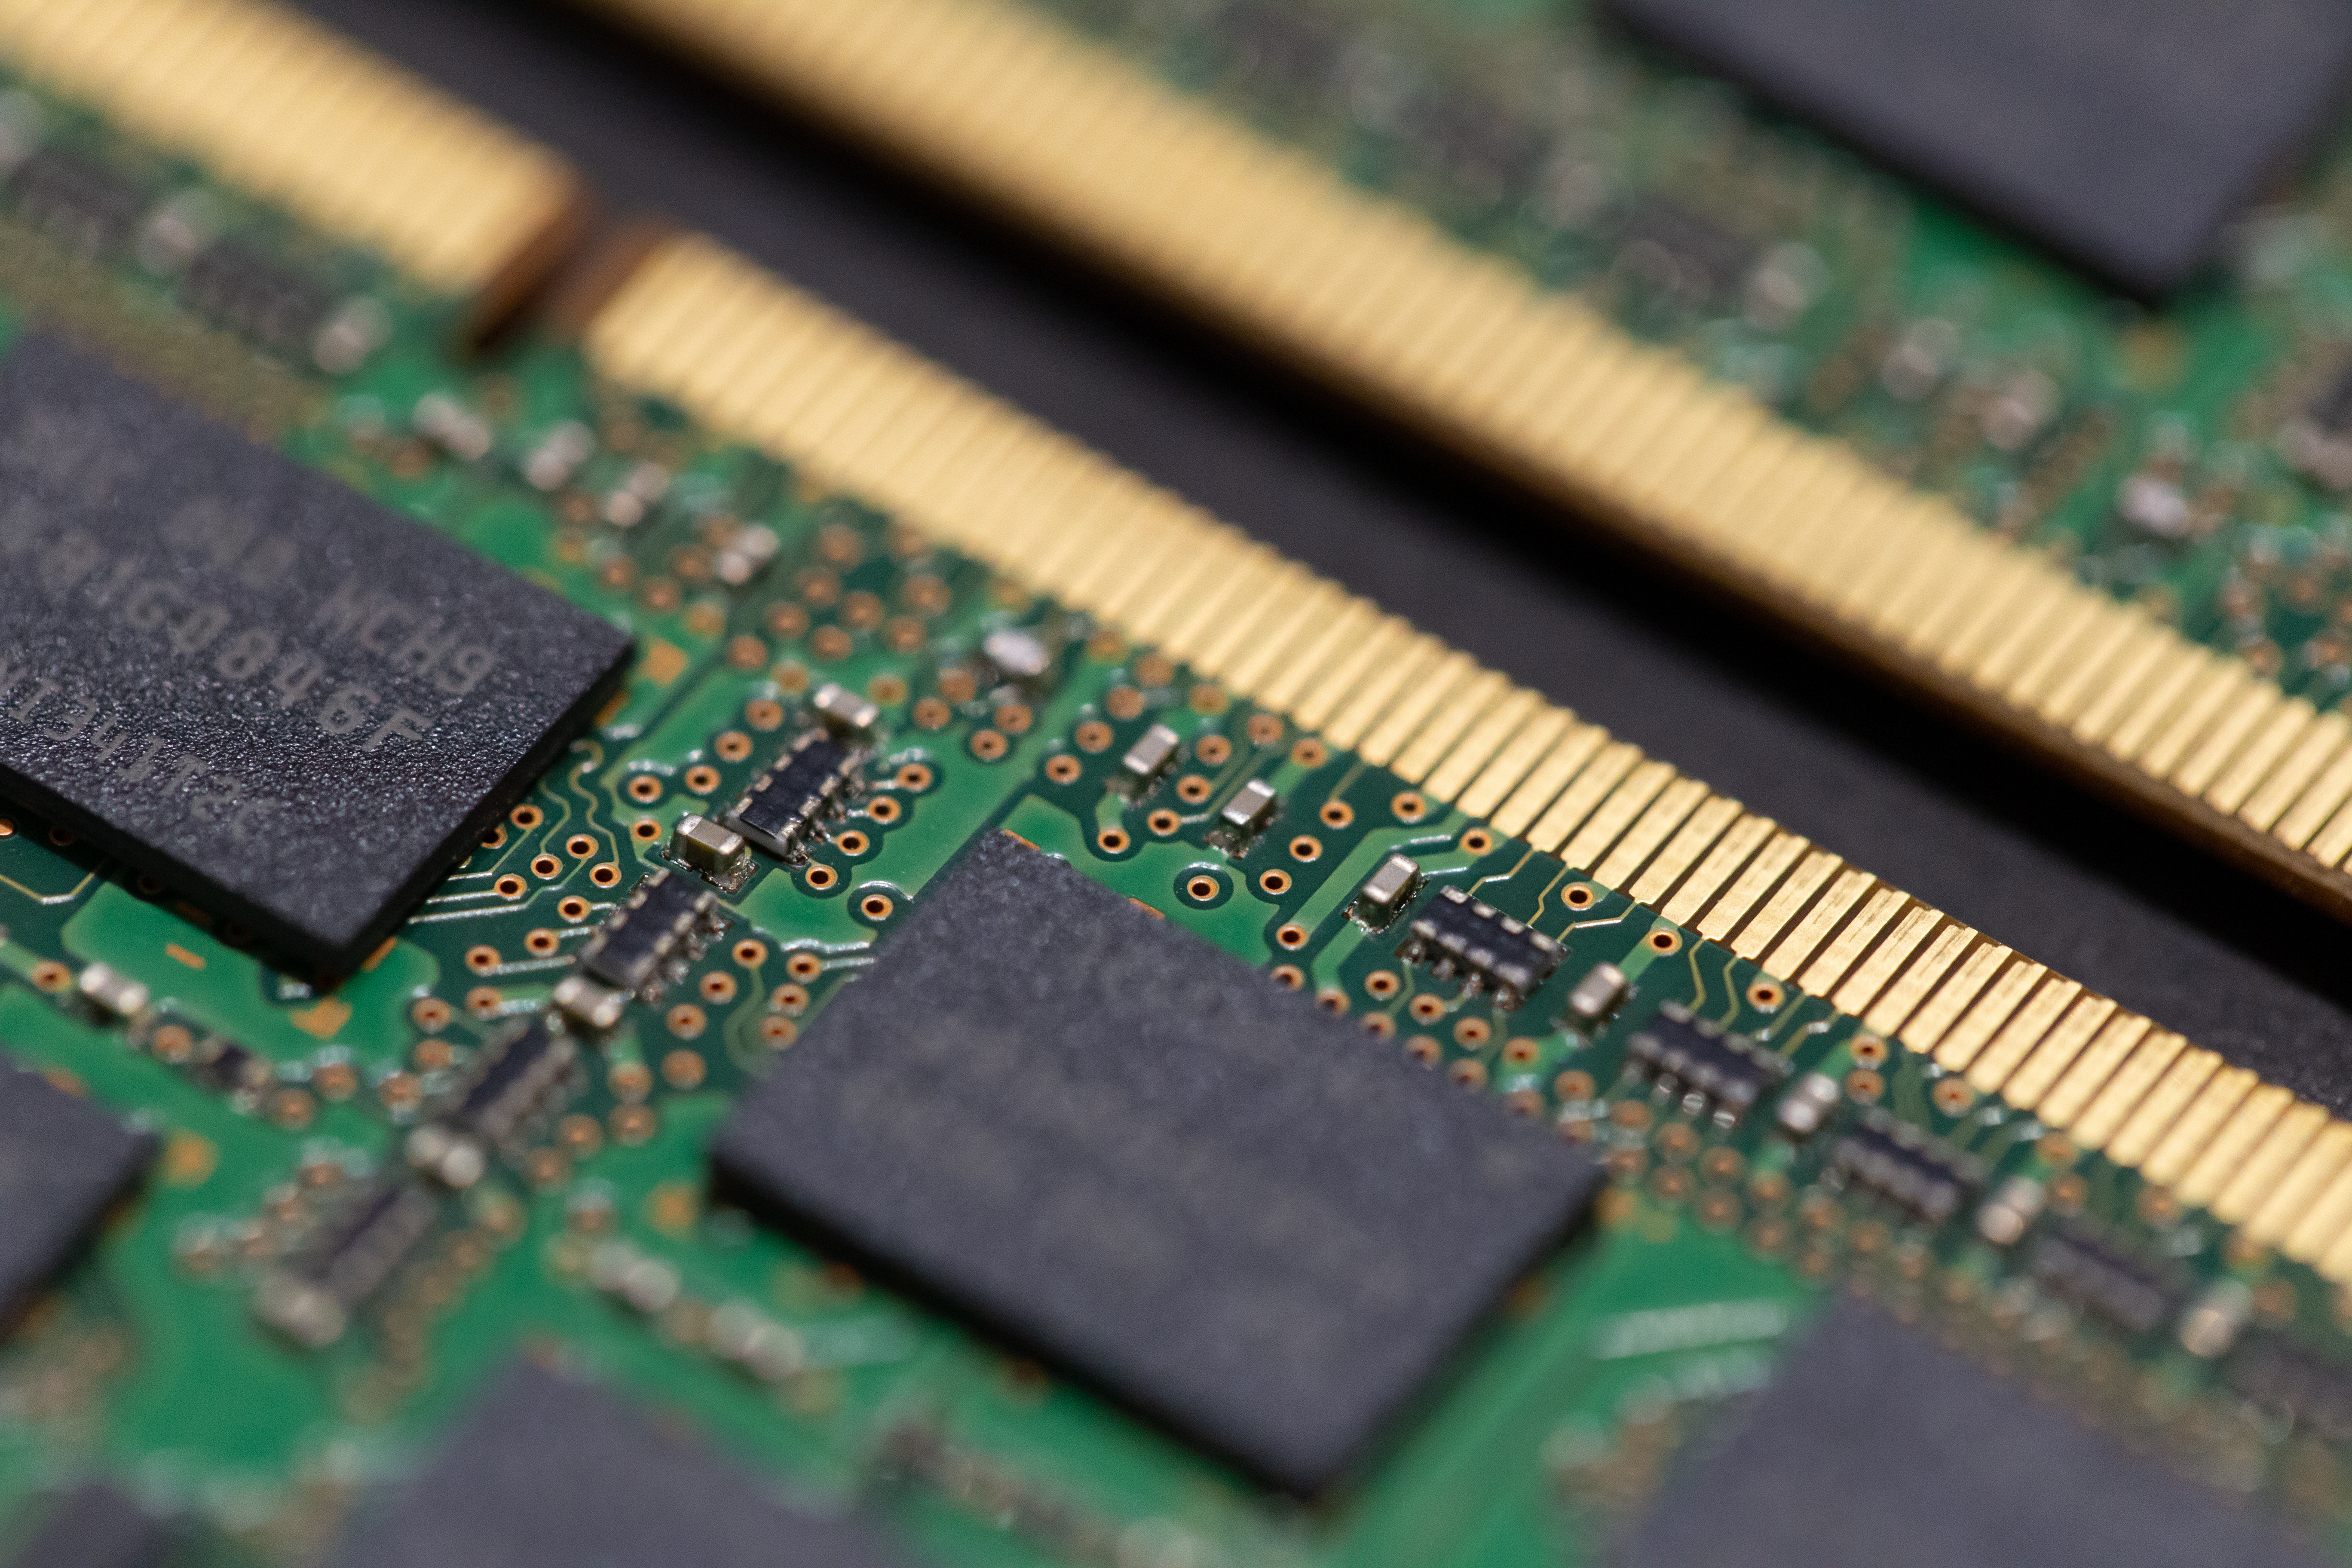
computer hardware, electronic engineering, circuit component, electronics, electronic component, Solid state drive, motherboard, passive circuit component, electrical network, random access memory, technology, network interface controller, microcontroller, personal computer hardware, circuit prototyping, I o card, electronic device, electronics accessory, read only memory, computer component, computer data storage, hardware programmer, transistor, Video memory, computer accessory, cpu